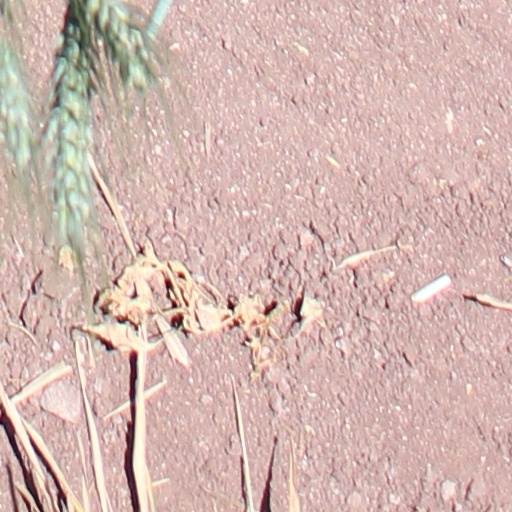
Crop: wheat